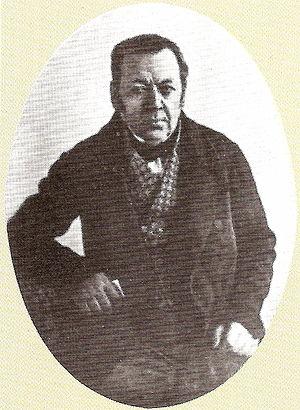
Lindt & Sprüngli AG est un fabricant de chocolat ayant son siège social à Kilchberg dans le canton de Zurich en Suisse.